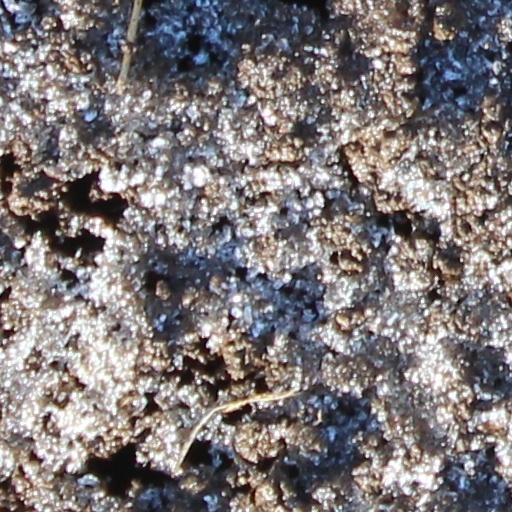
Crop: wheat